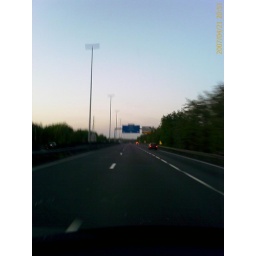
road trip around paris highway - Taken at 8:51 PM on April 21, 2007 - cameraphone upload by ShoZu